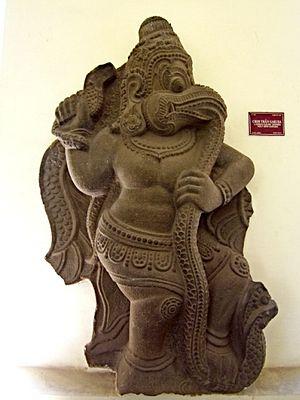
Les premières œuvres qui nous sont parvenues de l'art du Champa, royaume d'Indochine qui couvrait le Moyen et le Sud-Annam et la partie nord de la Cochinchine, semblent pouvoir être datées du règne de Prakâsàdharma dans la seconde moitié du VIIᵉ siècle.